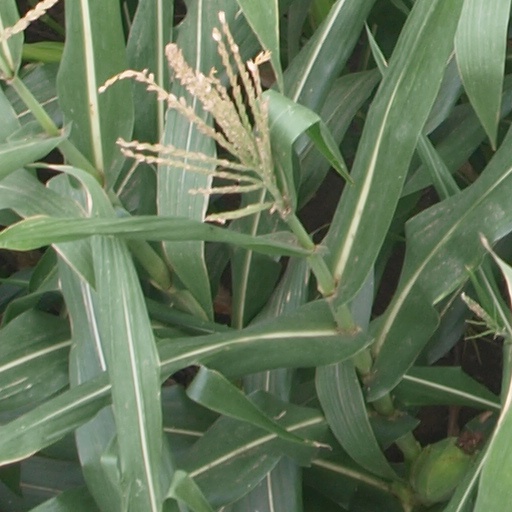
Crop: maize; corn